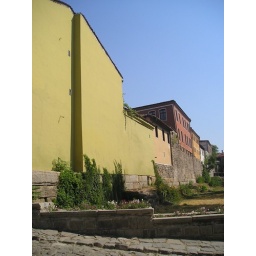
Remains of the roman wall under some houses in the historic center of the City of Plovdiv.